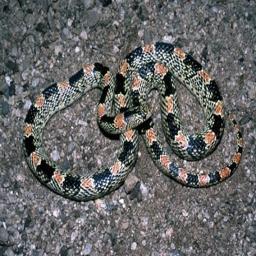
Animal: snakes